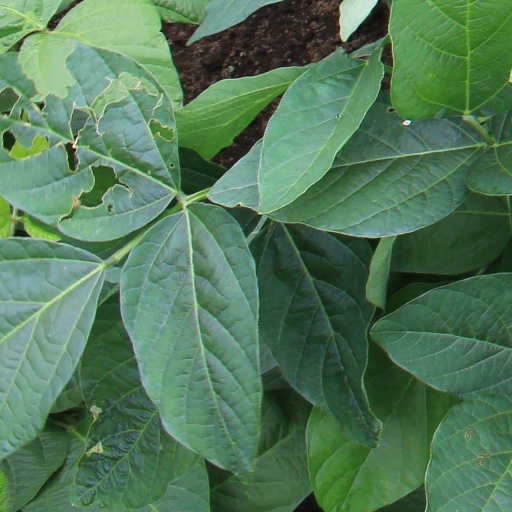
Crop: soybean